Cinema of Wales

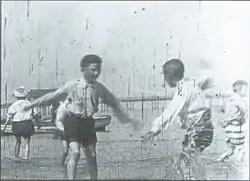
Still from children playing on Rhyl Sands (1898)

The first Wales based film-maker of enduring stature was William Haggar, who made over 30 fiction films between 1901 and 1908. Haggar's work received a worldwide audience mainly through the Gaumont and Urban companies. Haggar's most notable film was "Desperate Poaching Affray" (1903) which is recognised for its violence, iconoclasm and progressive editing. The film, along with Frank Mottorshaw's "A Daring Daylight Burglary" and Edwin Stanton Porter's "The Great Train Robbery", has in the early Twenty-first century, been credited with influencing the chase subgenre of American films.